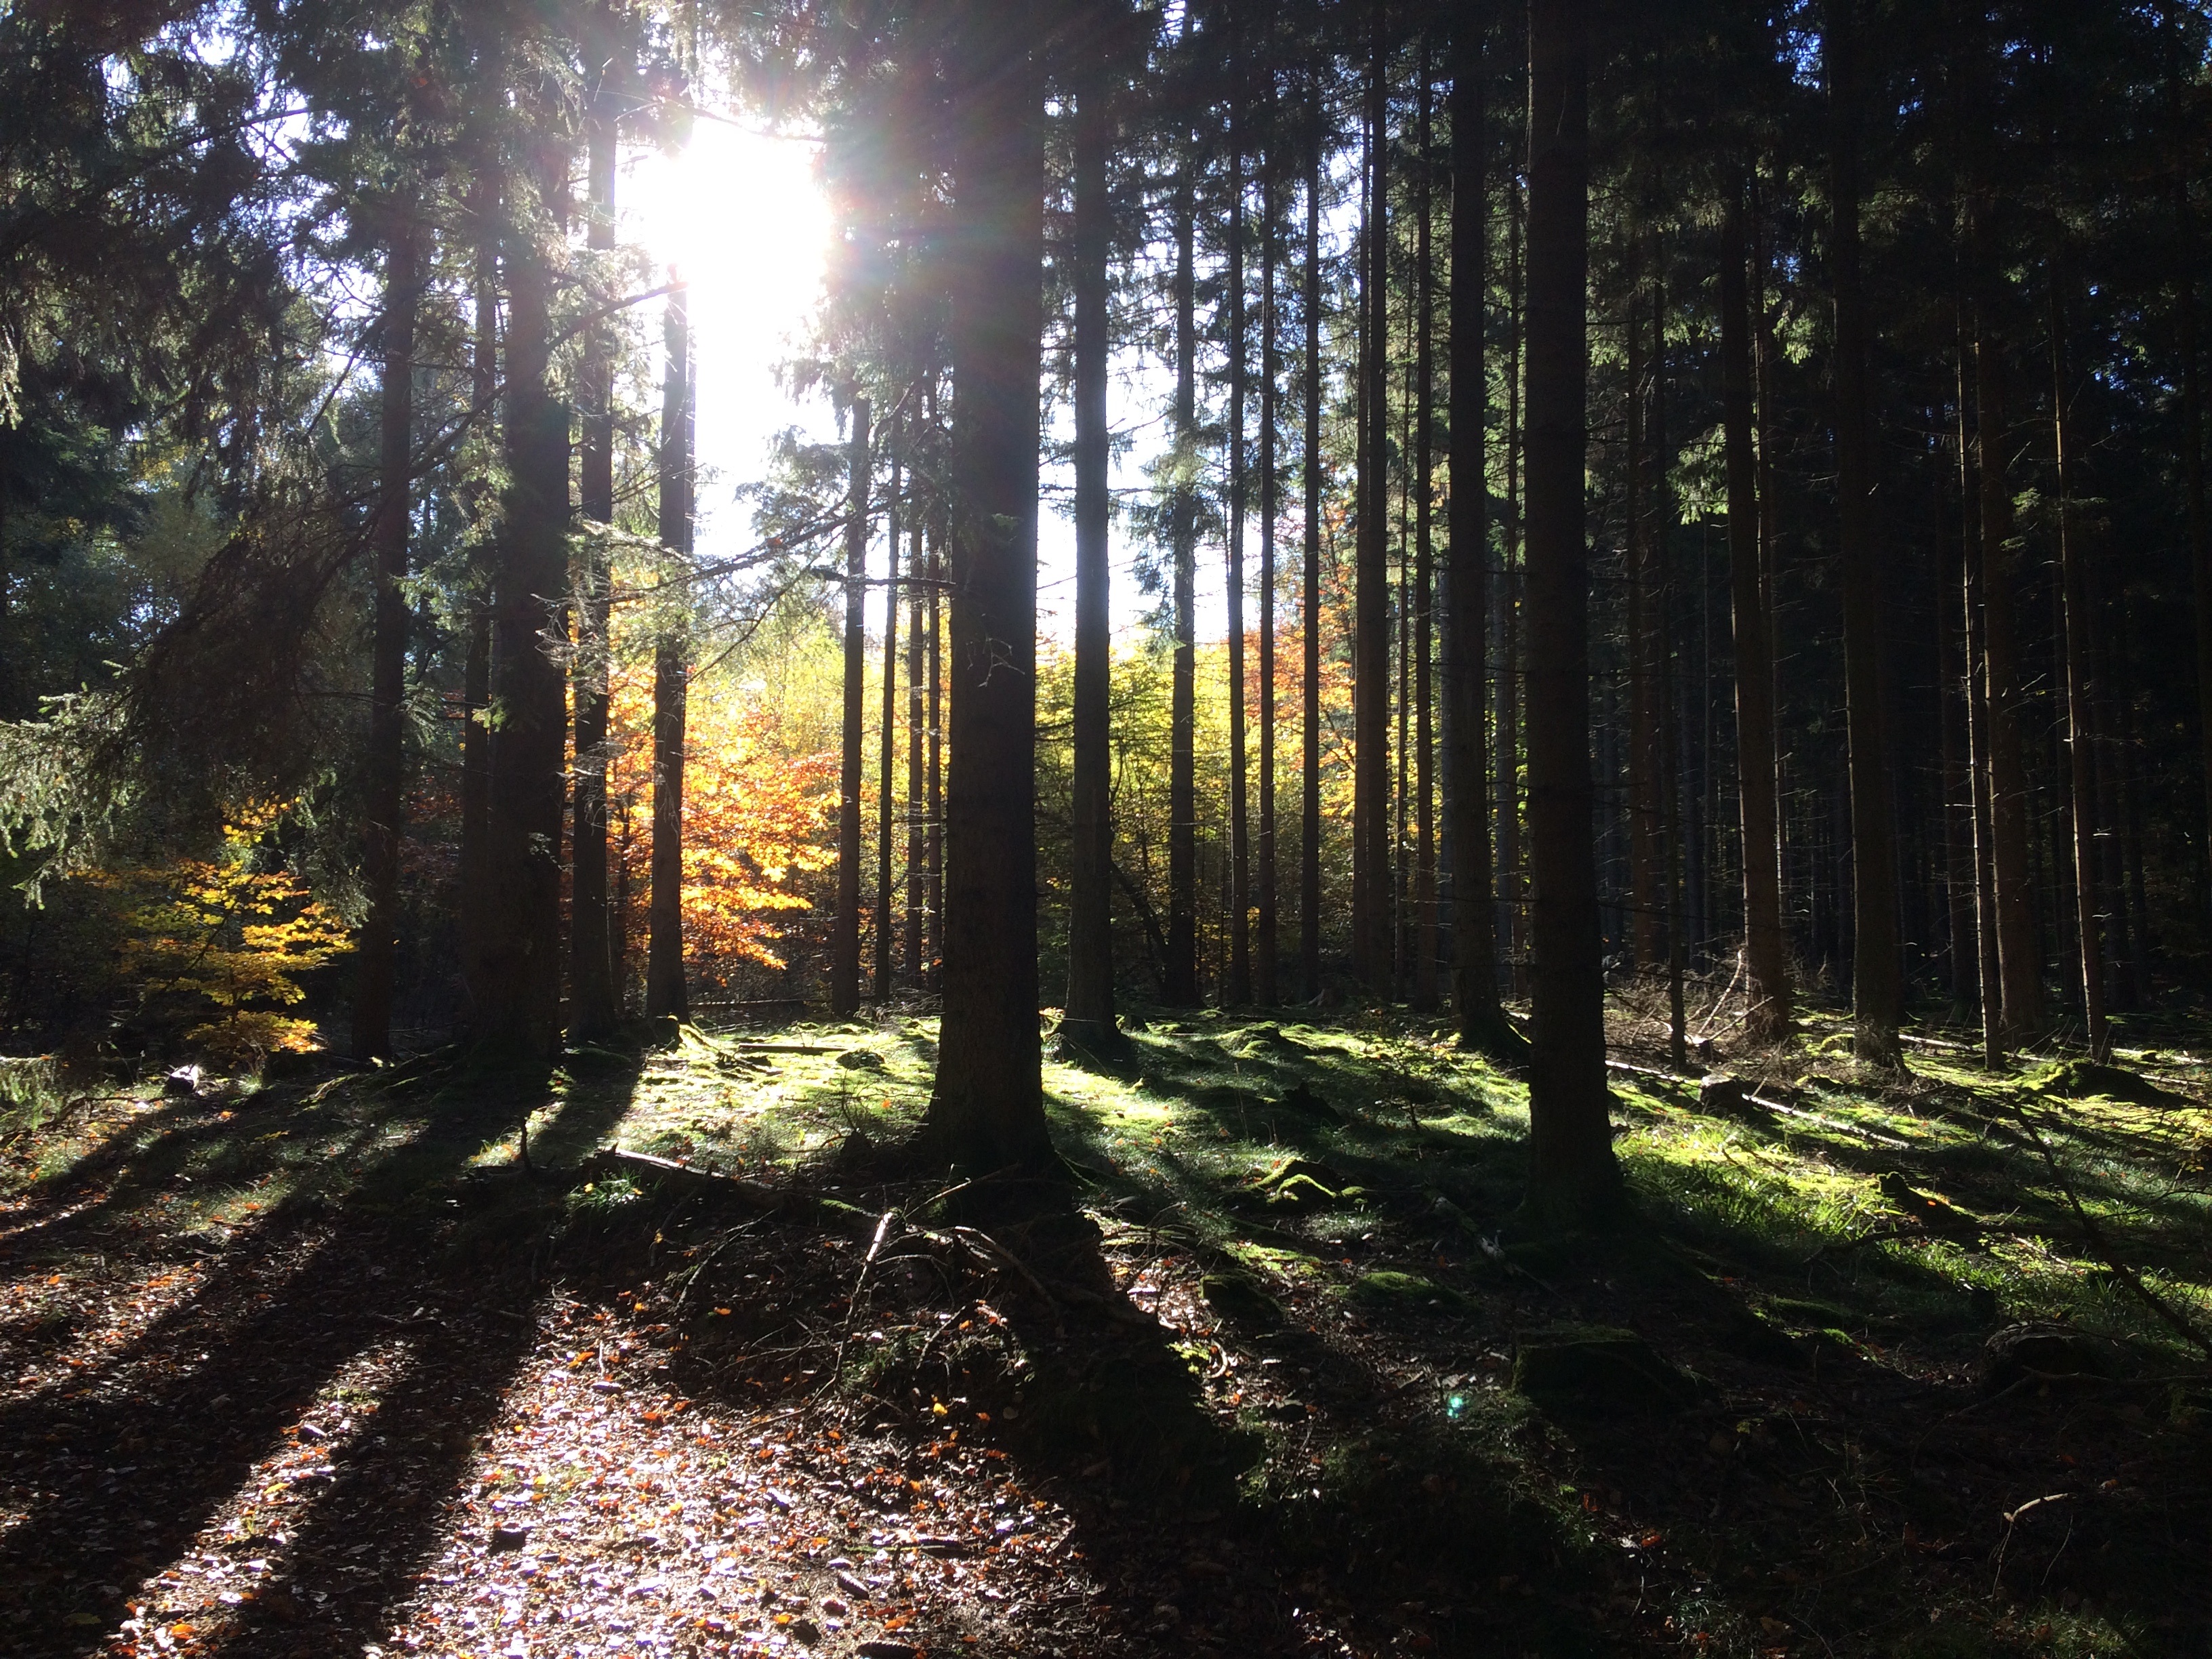
tree, nature, forest, light, plant, sun, trail, sunlight, morning, leaf, autumn, darkness, autumn mood, woodland, habitat, ecosystem, sunbeam, flooded, flurry, natural environment, atmospheric phenomenon, woody plant